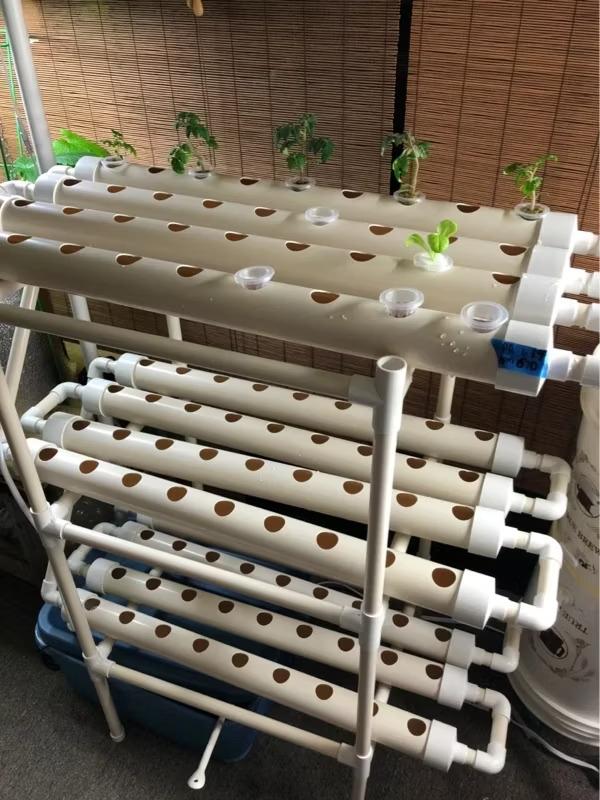
Mfumo wa kilimo cha [cs] hydroponics ambao ni mimea inakuzwa bila udongo. Kuna mabomba meupe yenye matunda mengi na mimea midogo imepandwa kwenye matunda ya juu. Mfumo huu una orofa kadhaa na unaonekana kutumia mapipa au vyombo chini kwa ajili ya maji au virutubisho.